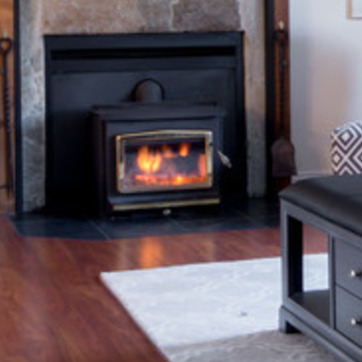
Material: other